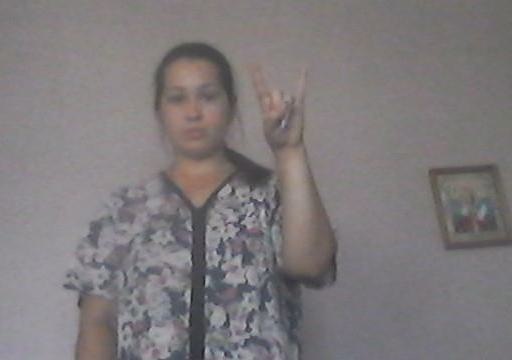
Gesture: rock